Question: Where is this picture taken?
Tambaya: A ina aka ɗauki hoton nan?
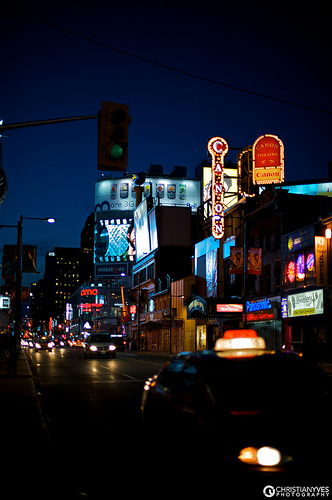
Answer: In a city.
Amsa: A cikin gari.